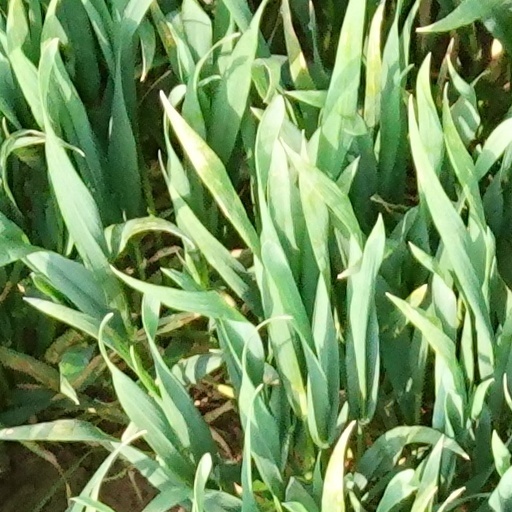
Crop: wheat